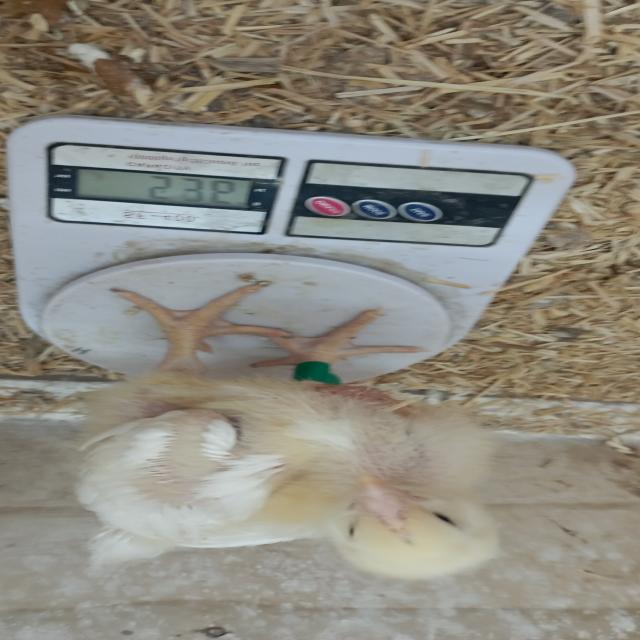
Weight: 536 g